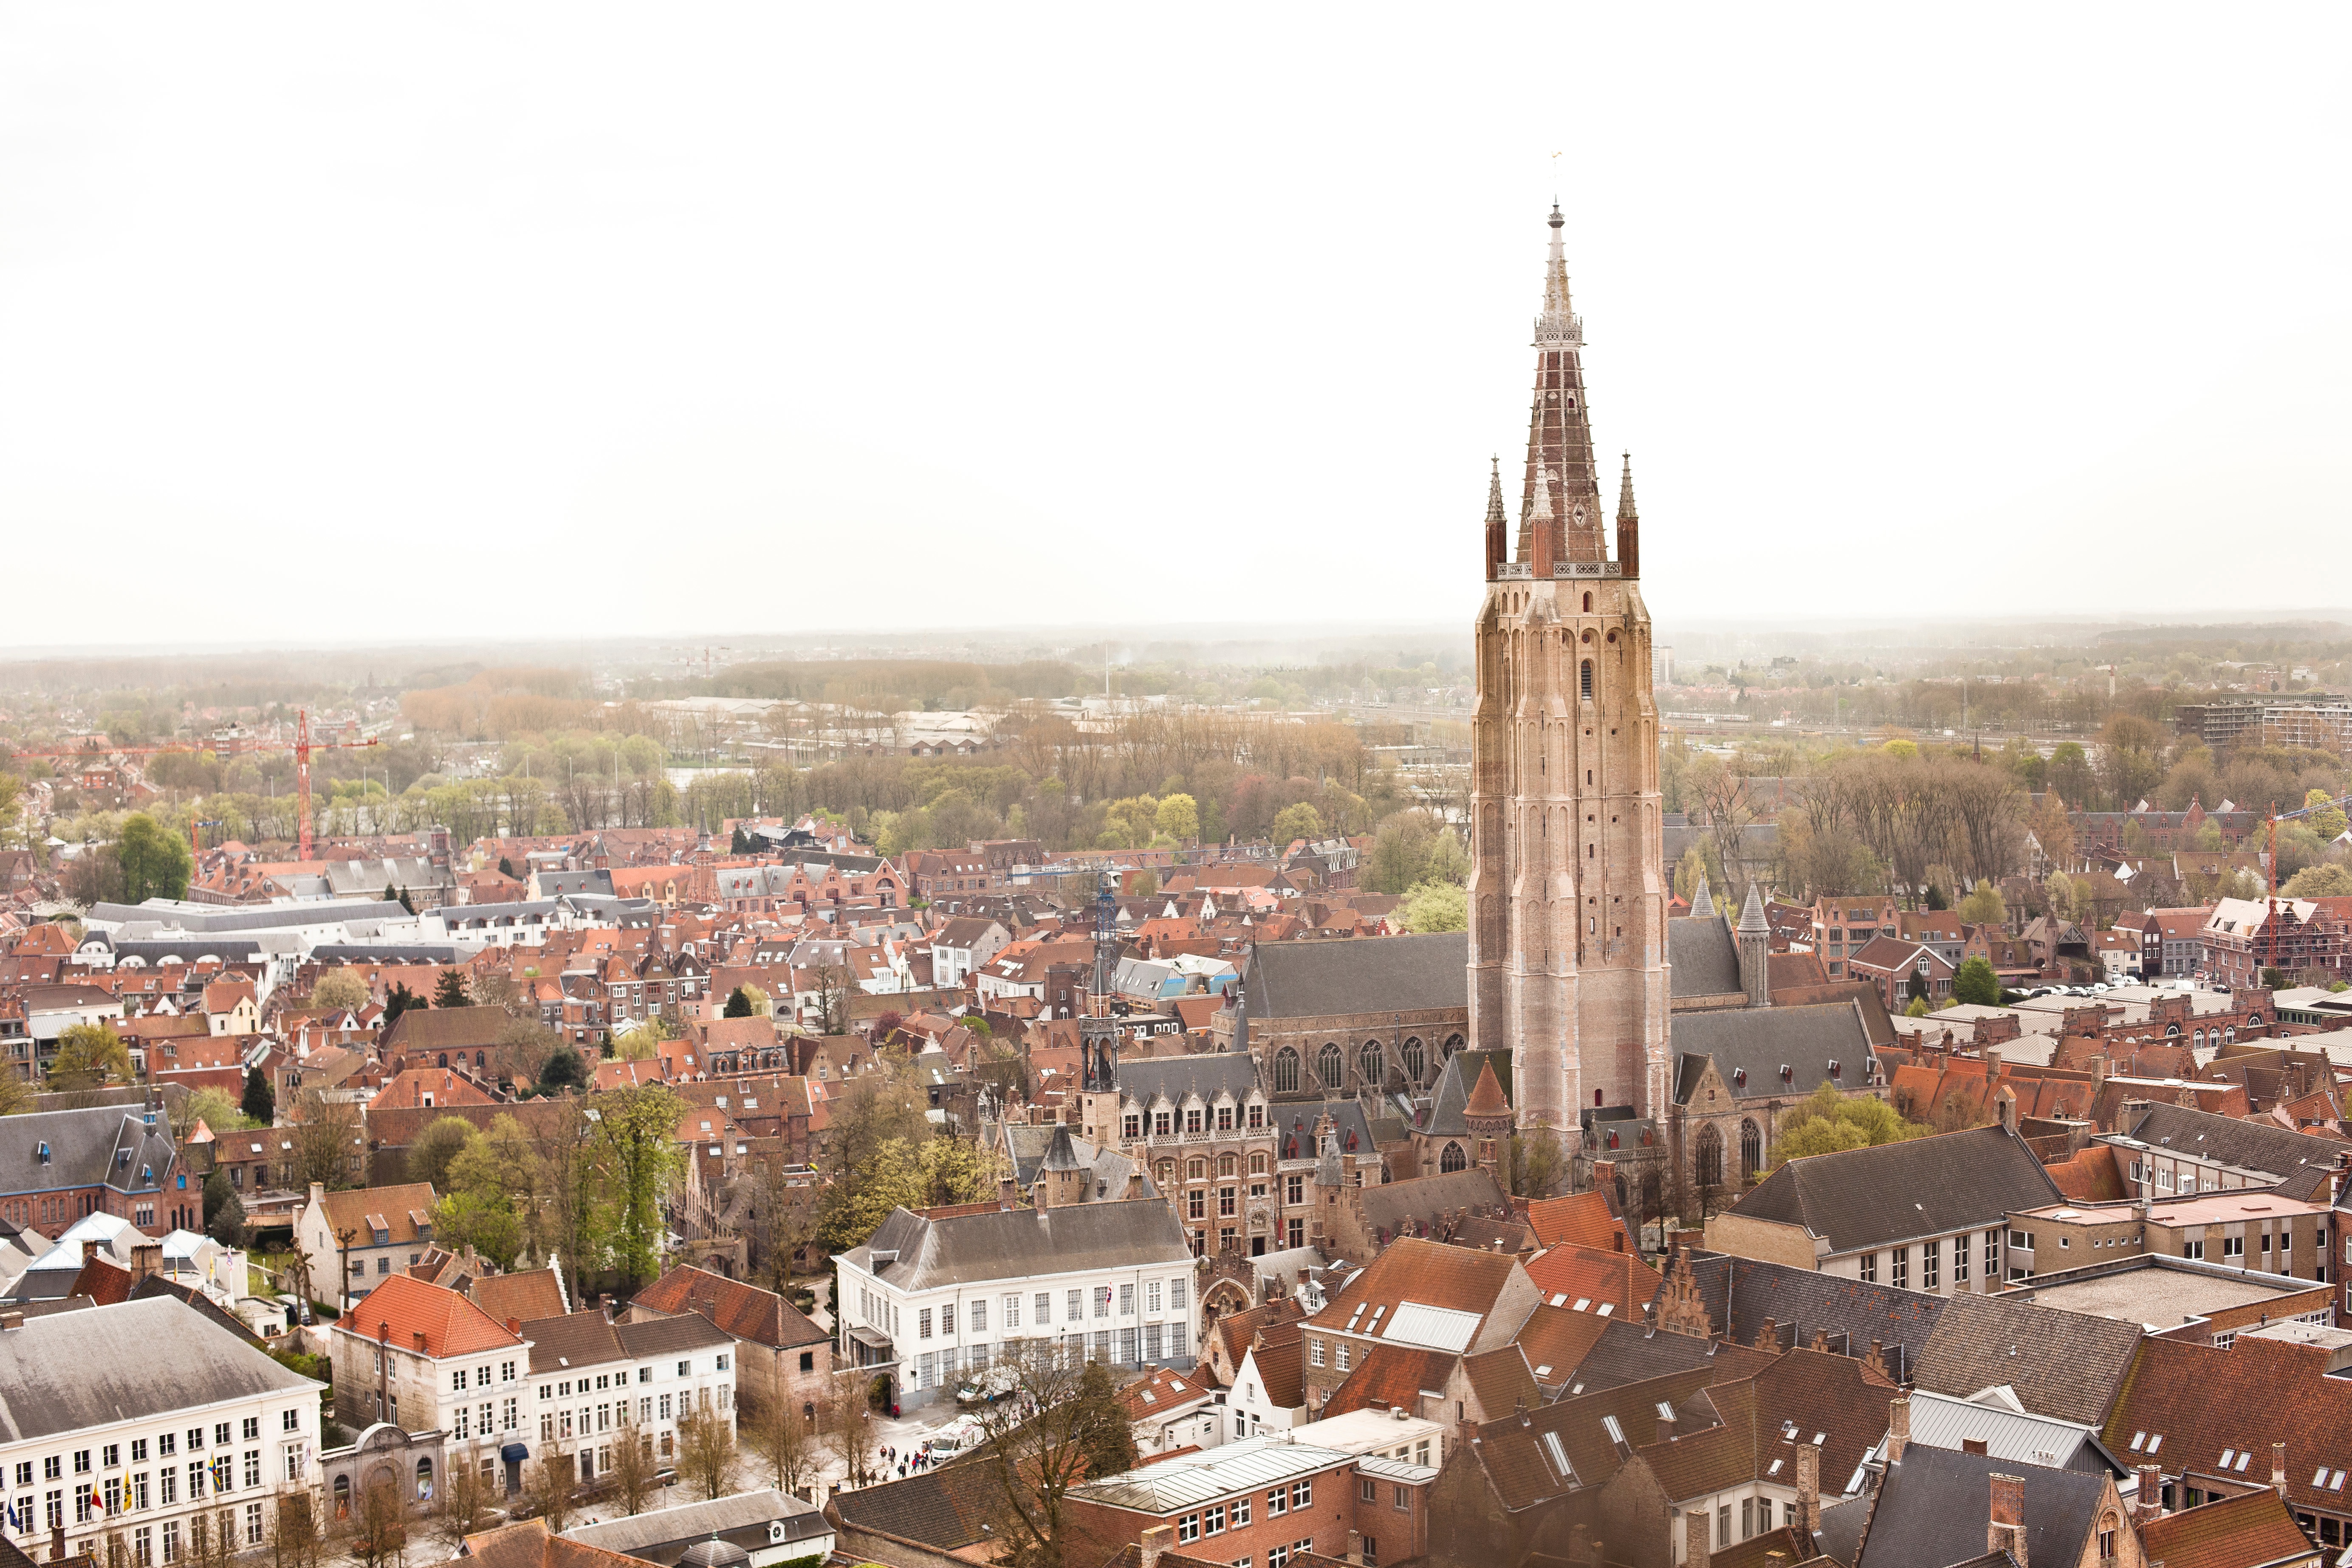
skyline, photography, town, city, skyscraper, cityscape, panorama, tower, plaza, landmark, cathedral, place of worship, metropolis, historic site, human settlement